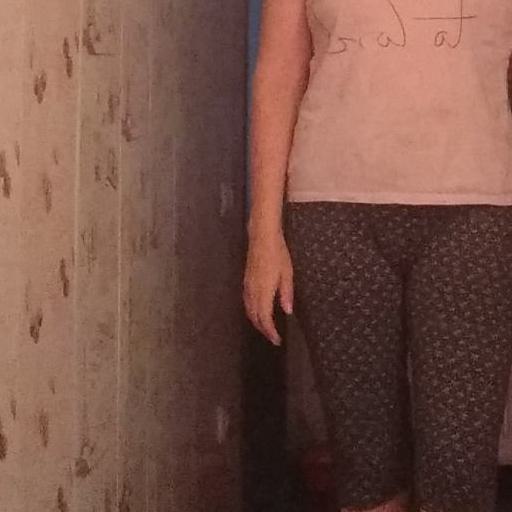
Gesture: no_gesture